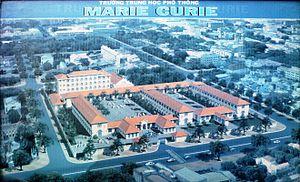
Le lycée Marie-Curie est un établissement d'enseignement secondaire public situé dans le 3ᵉ arrondissement d'Hô-Chi-Minh-Ville. C'est l'un des plus anciens lycées d'Hô-Chi-Minh-Ville.
L’Indochine française est un territoire de l'ancien empire colonial français, dont elle était la possession la plus riche et la plus peuplée. Officiellement nommée Union indochinoise puis Fédération indochinoise, elle fut fondée en 1887 et regroupait, jusqu'à sa disparition en 1954, diverses entités possédées ou dominées par la France en Extrême-Orient : trois pays d'Asie du Sud-Est aujourd'hui indépendants, le Vietnam, le Laos et le Cambodge, ainsi qu'une portion de territoire chinois située dans l'actuelle province du Guangdong.